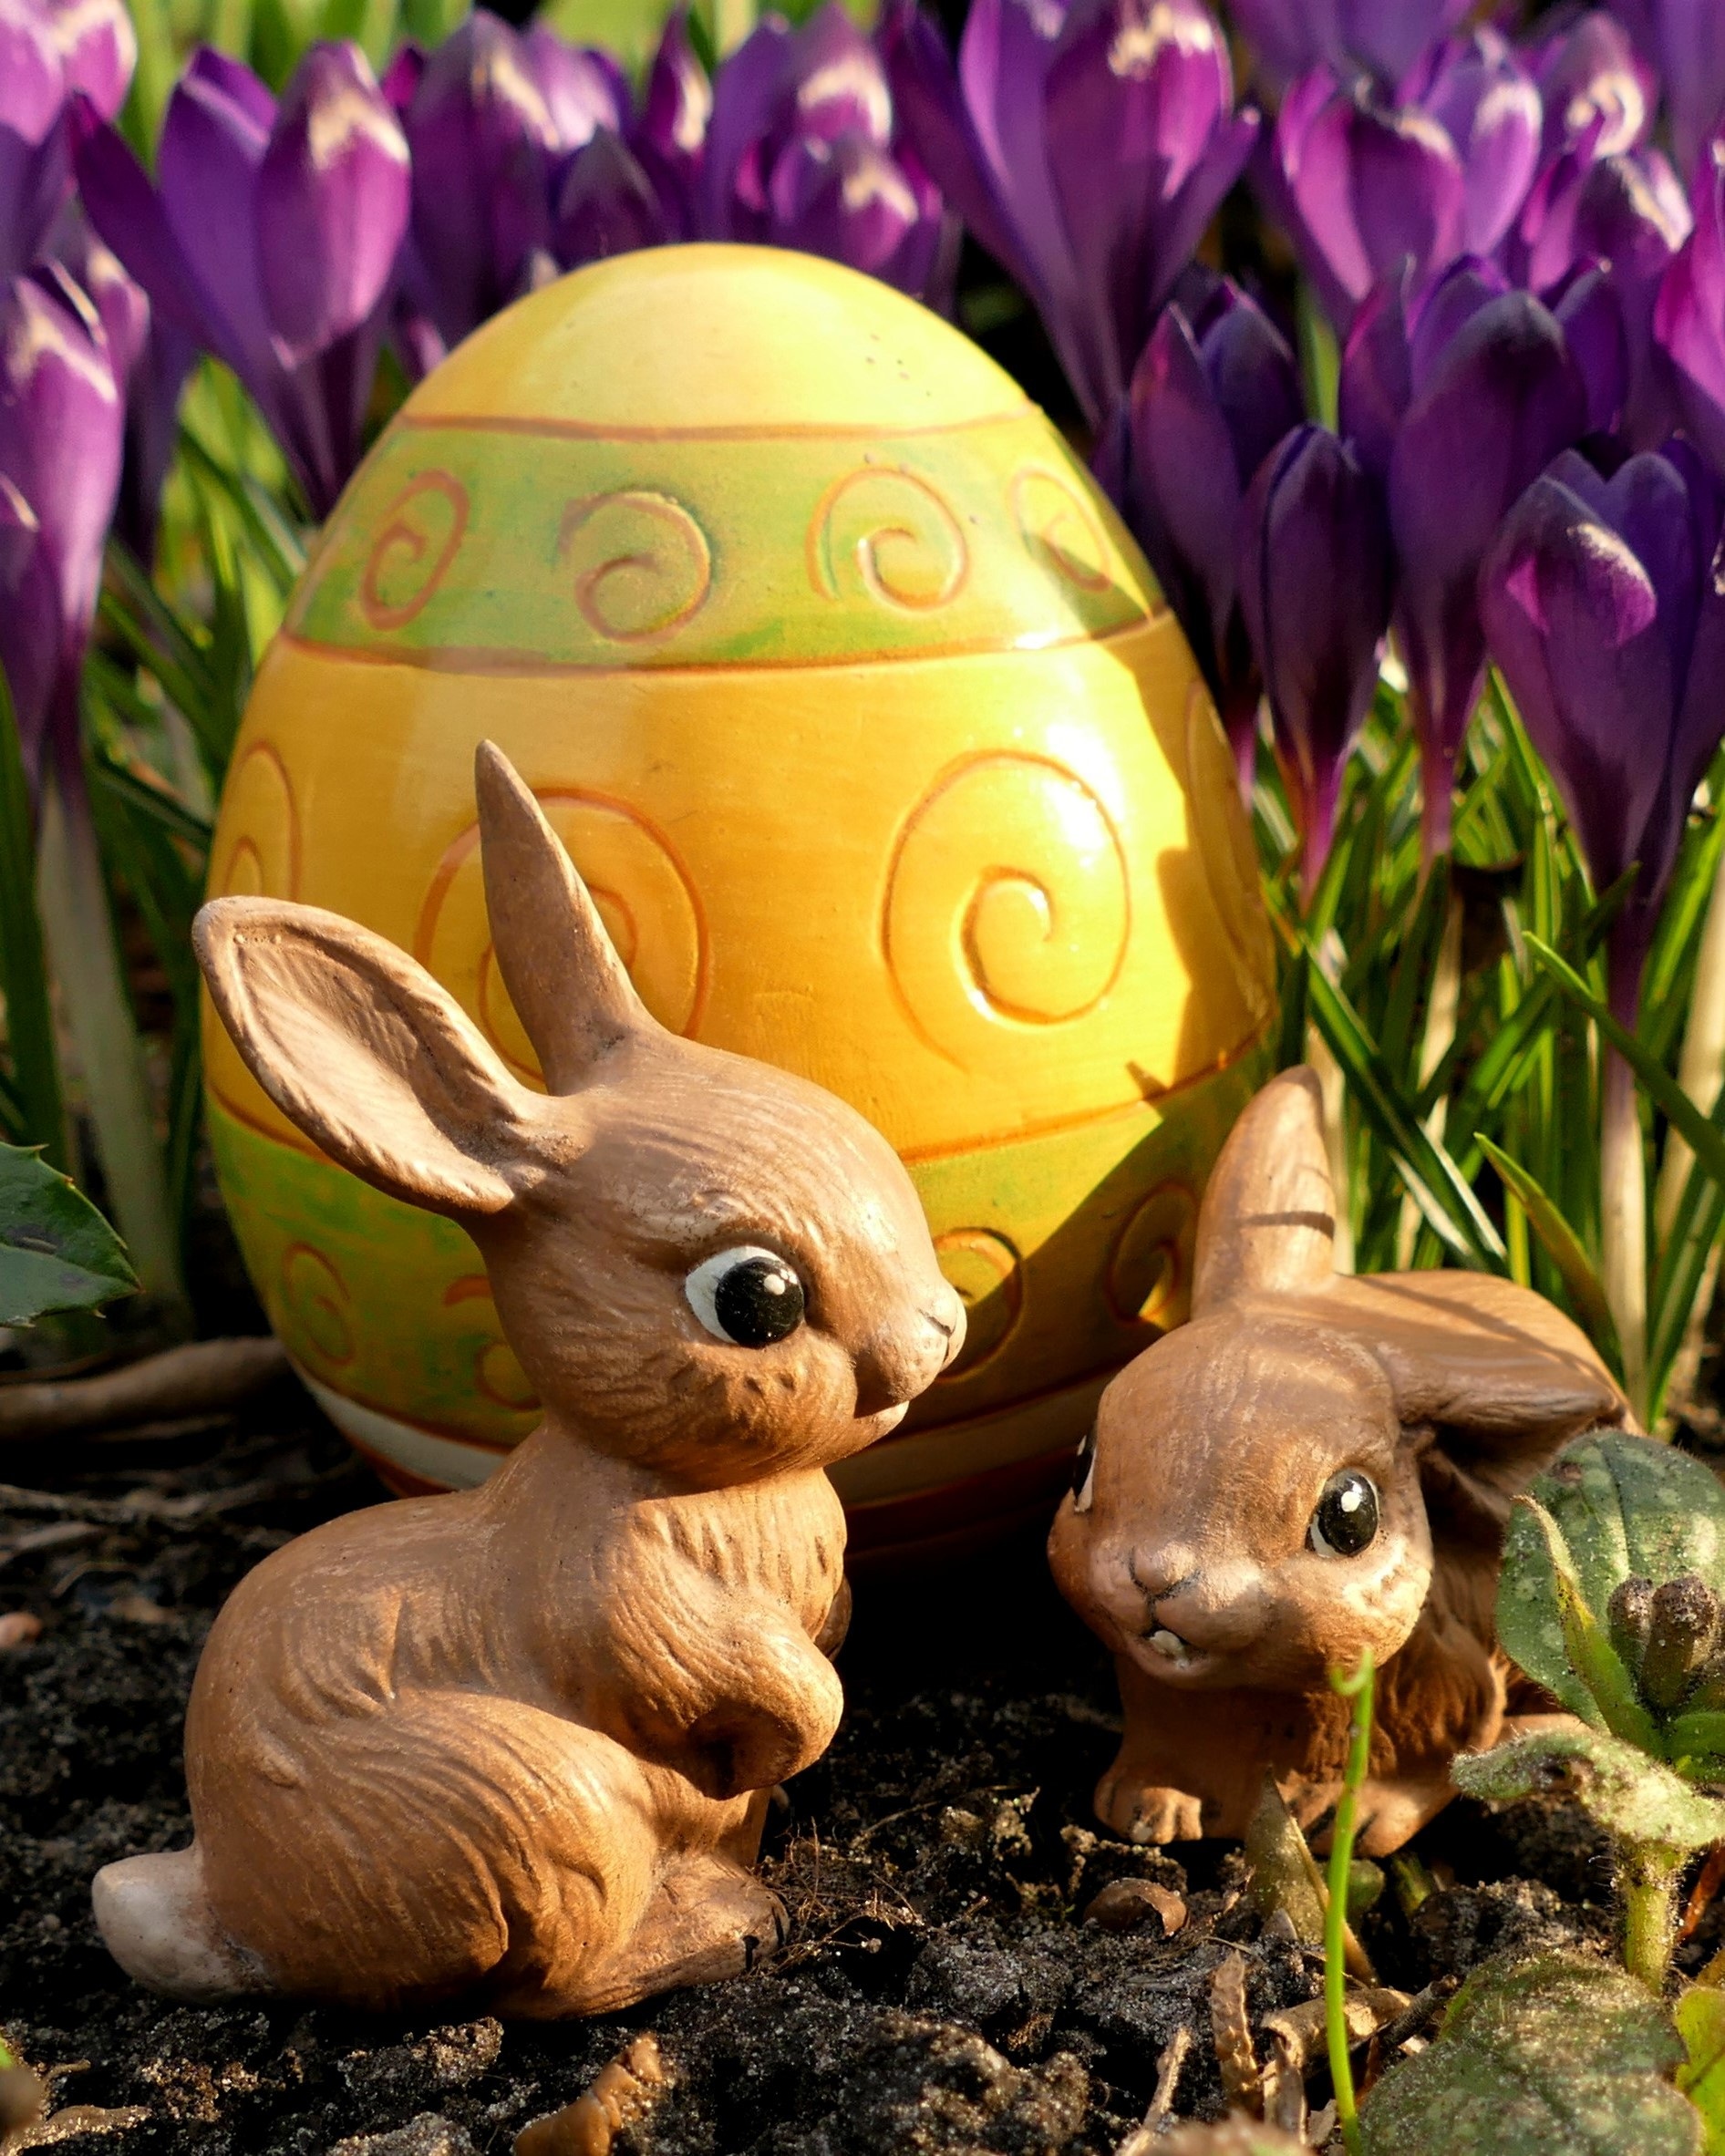
sweet, flower, cute, toy, rabbit, hare, funny, easter, figures, easter bunny, easter decoration, rabits and hares